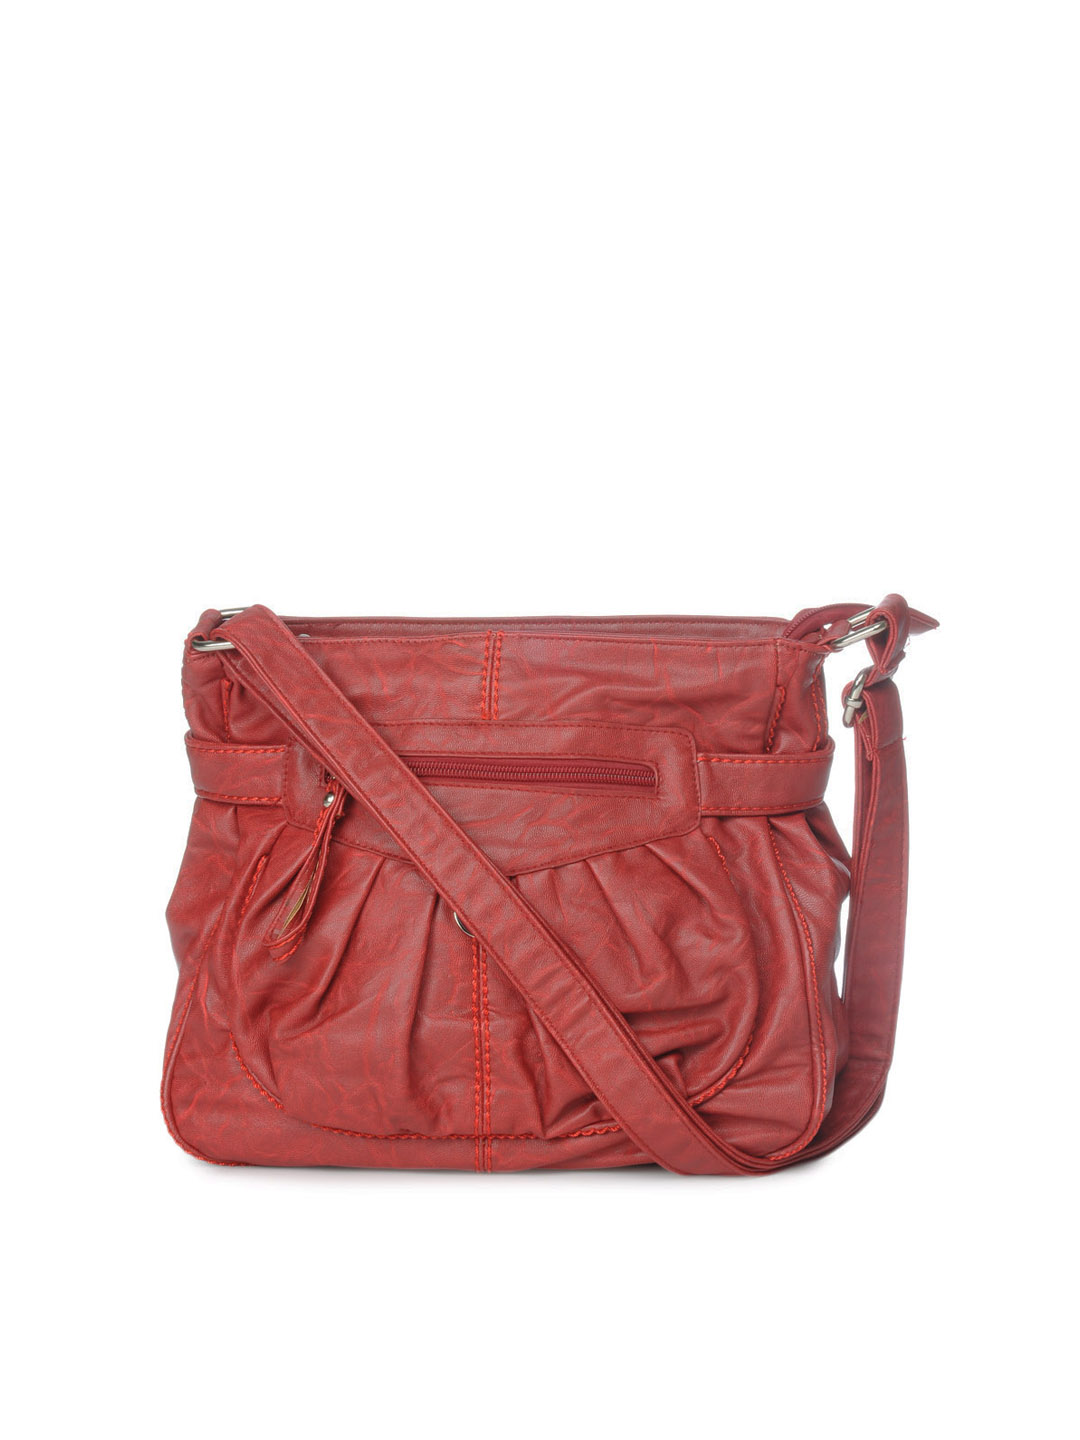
Kiara Women Red Handbag
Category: Accessories / Bags / Handbags
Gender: Women
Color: Red
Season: Summer 2012
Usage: Casual